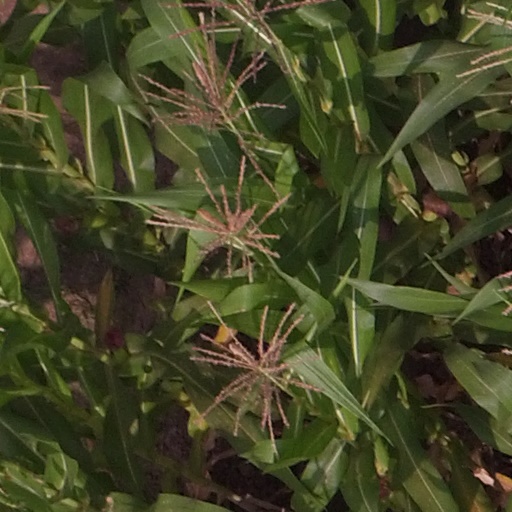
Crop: maize; corn